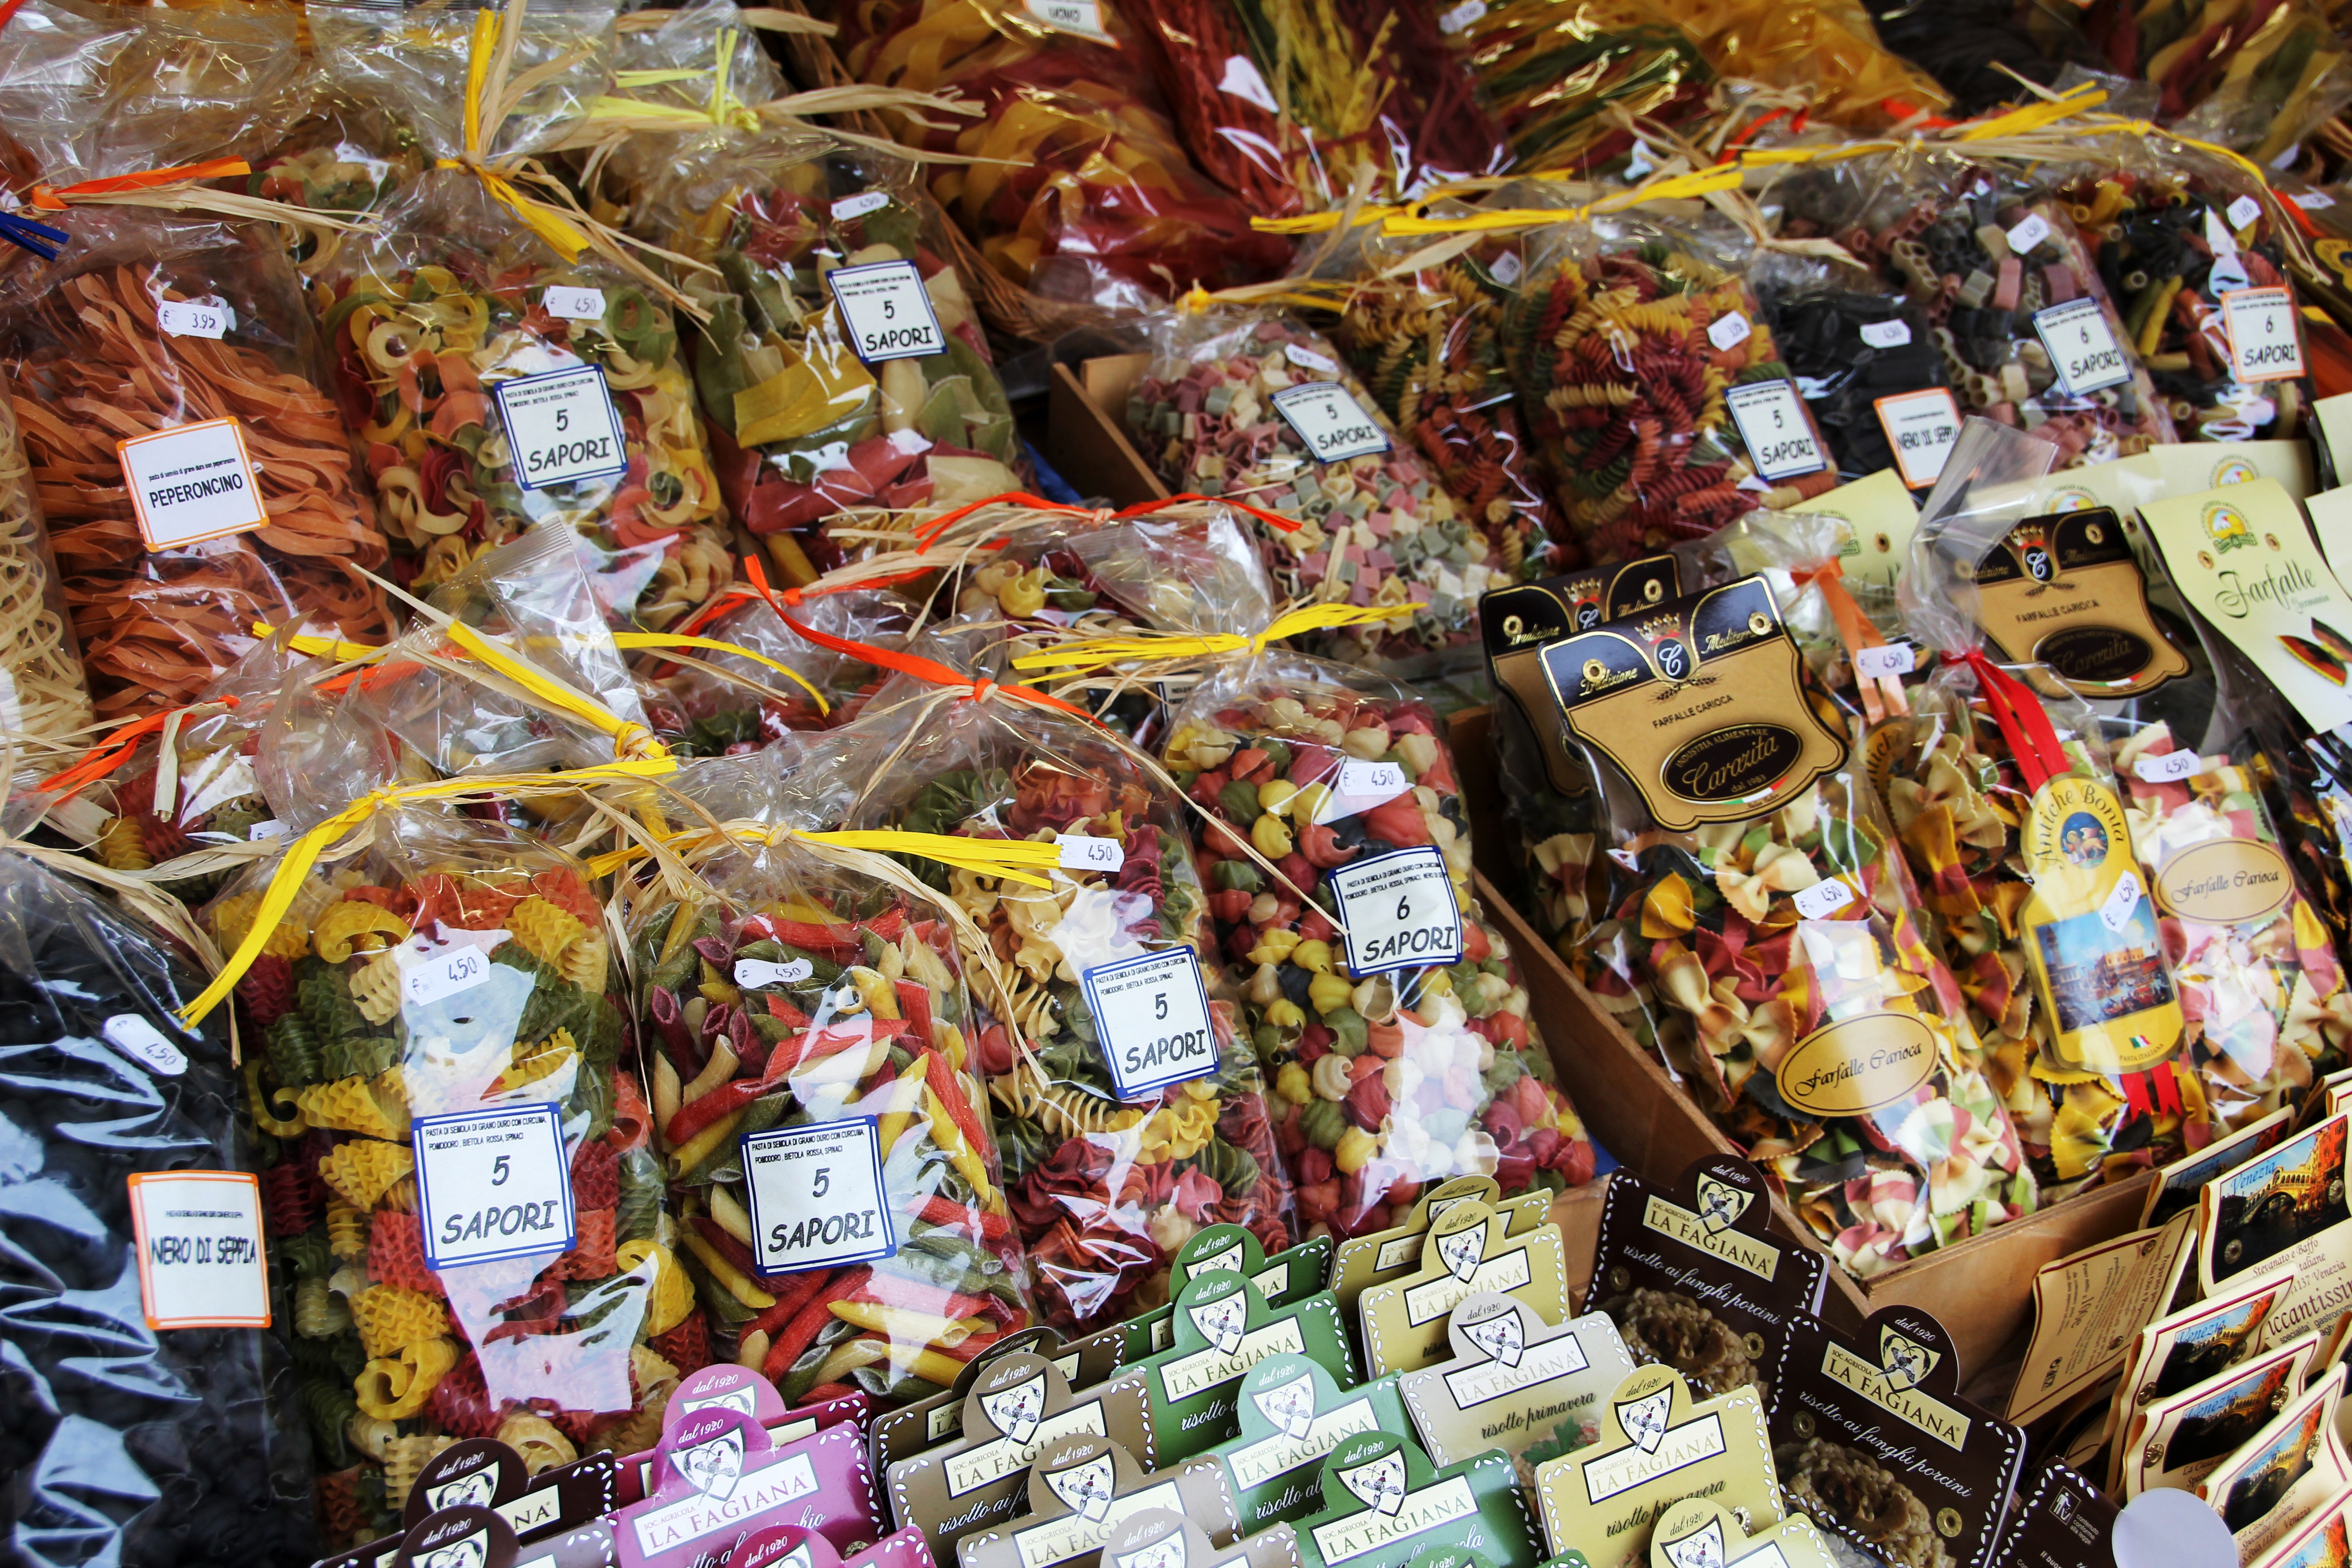
city, food, bazaar, market, marketplace, business, colorful, fusilli, public space, noodles, packed, spagetti, sapori, rigatoni, farfale, human settlement